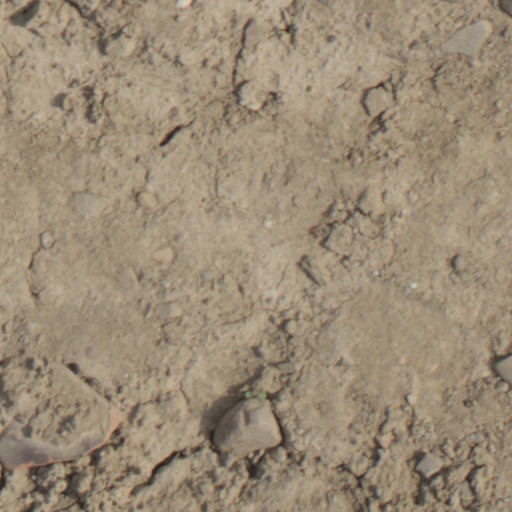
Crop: wheat